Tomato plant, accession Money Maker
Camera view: vertical (180 deg); turntable rotation: 30 degrees
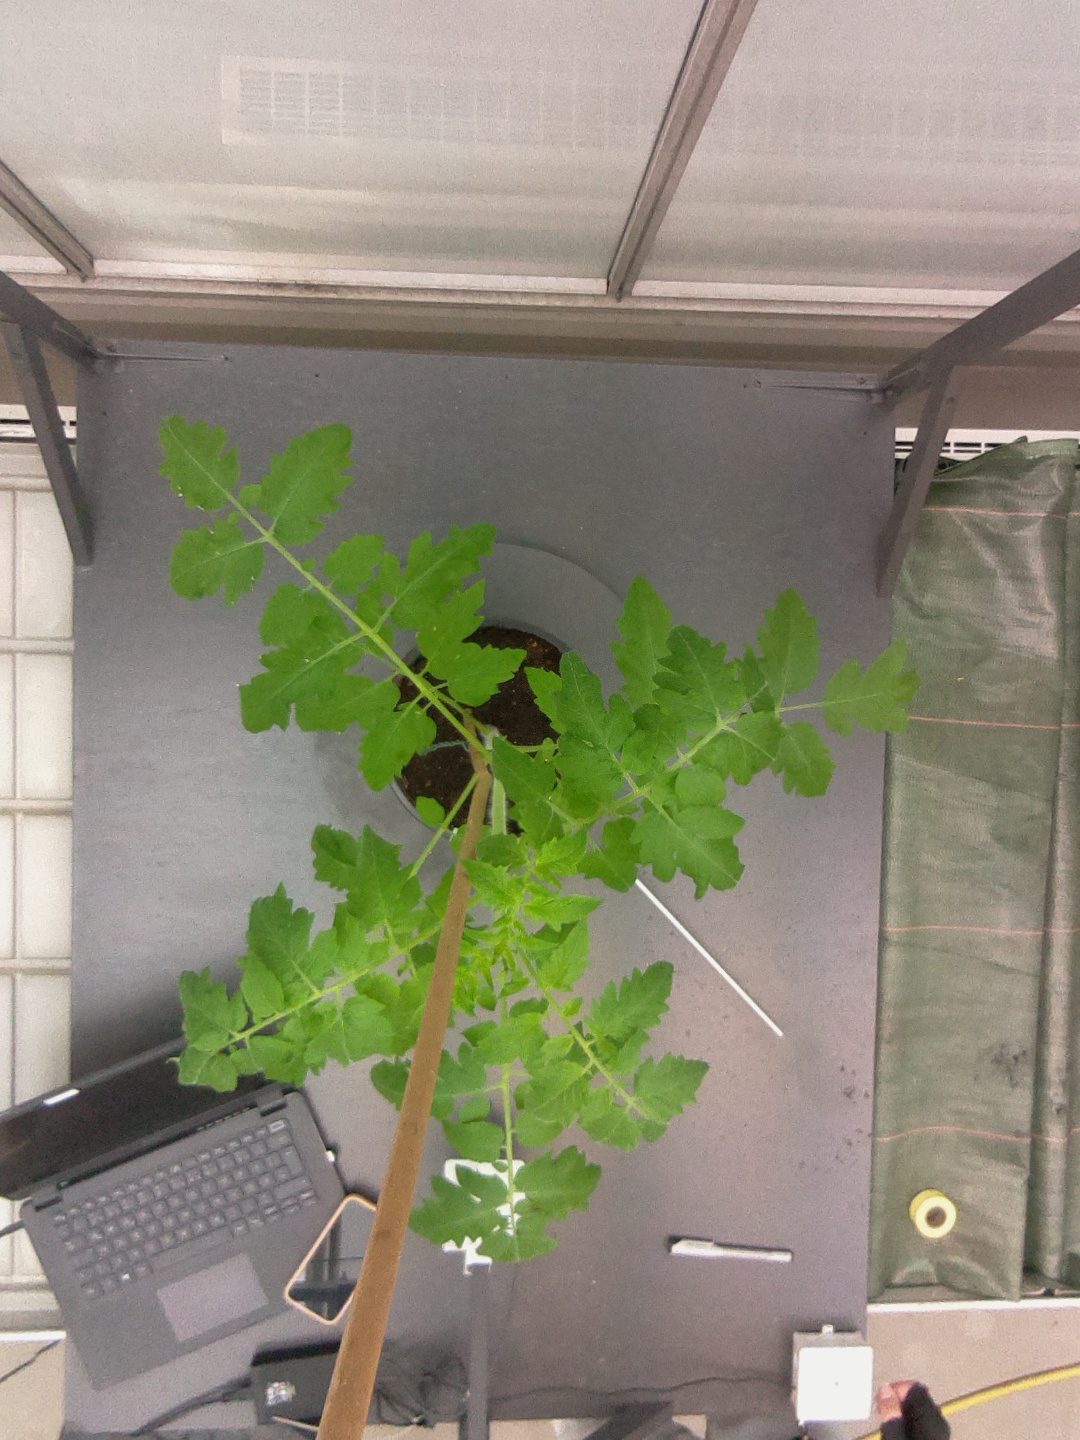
BBCH growth stage 15: 10 of true leaves visible